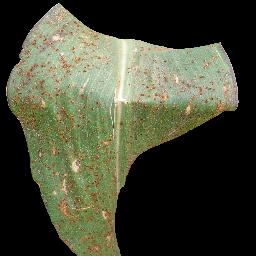
Label: Corn___Common_rust